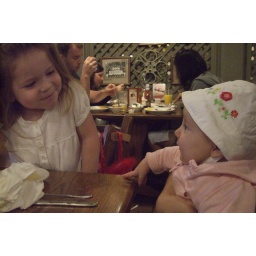
cute hat courtesy of auntie marie in indianapolis